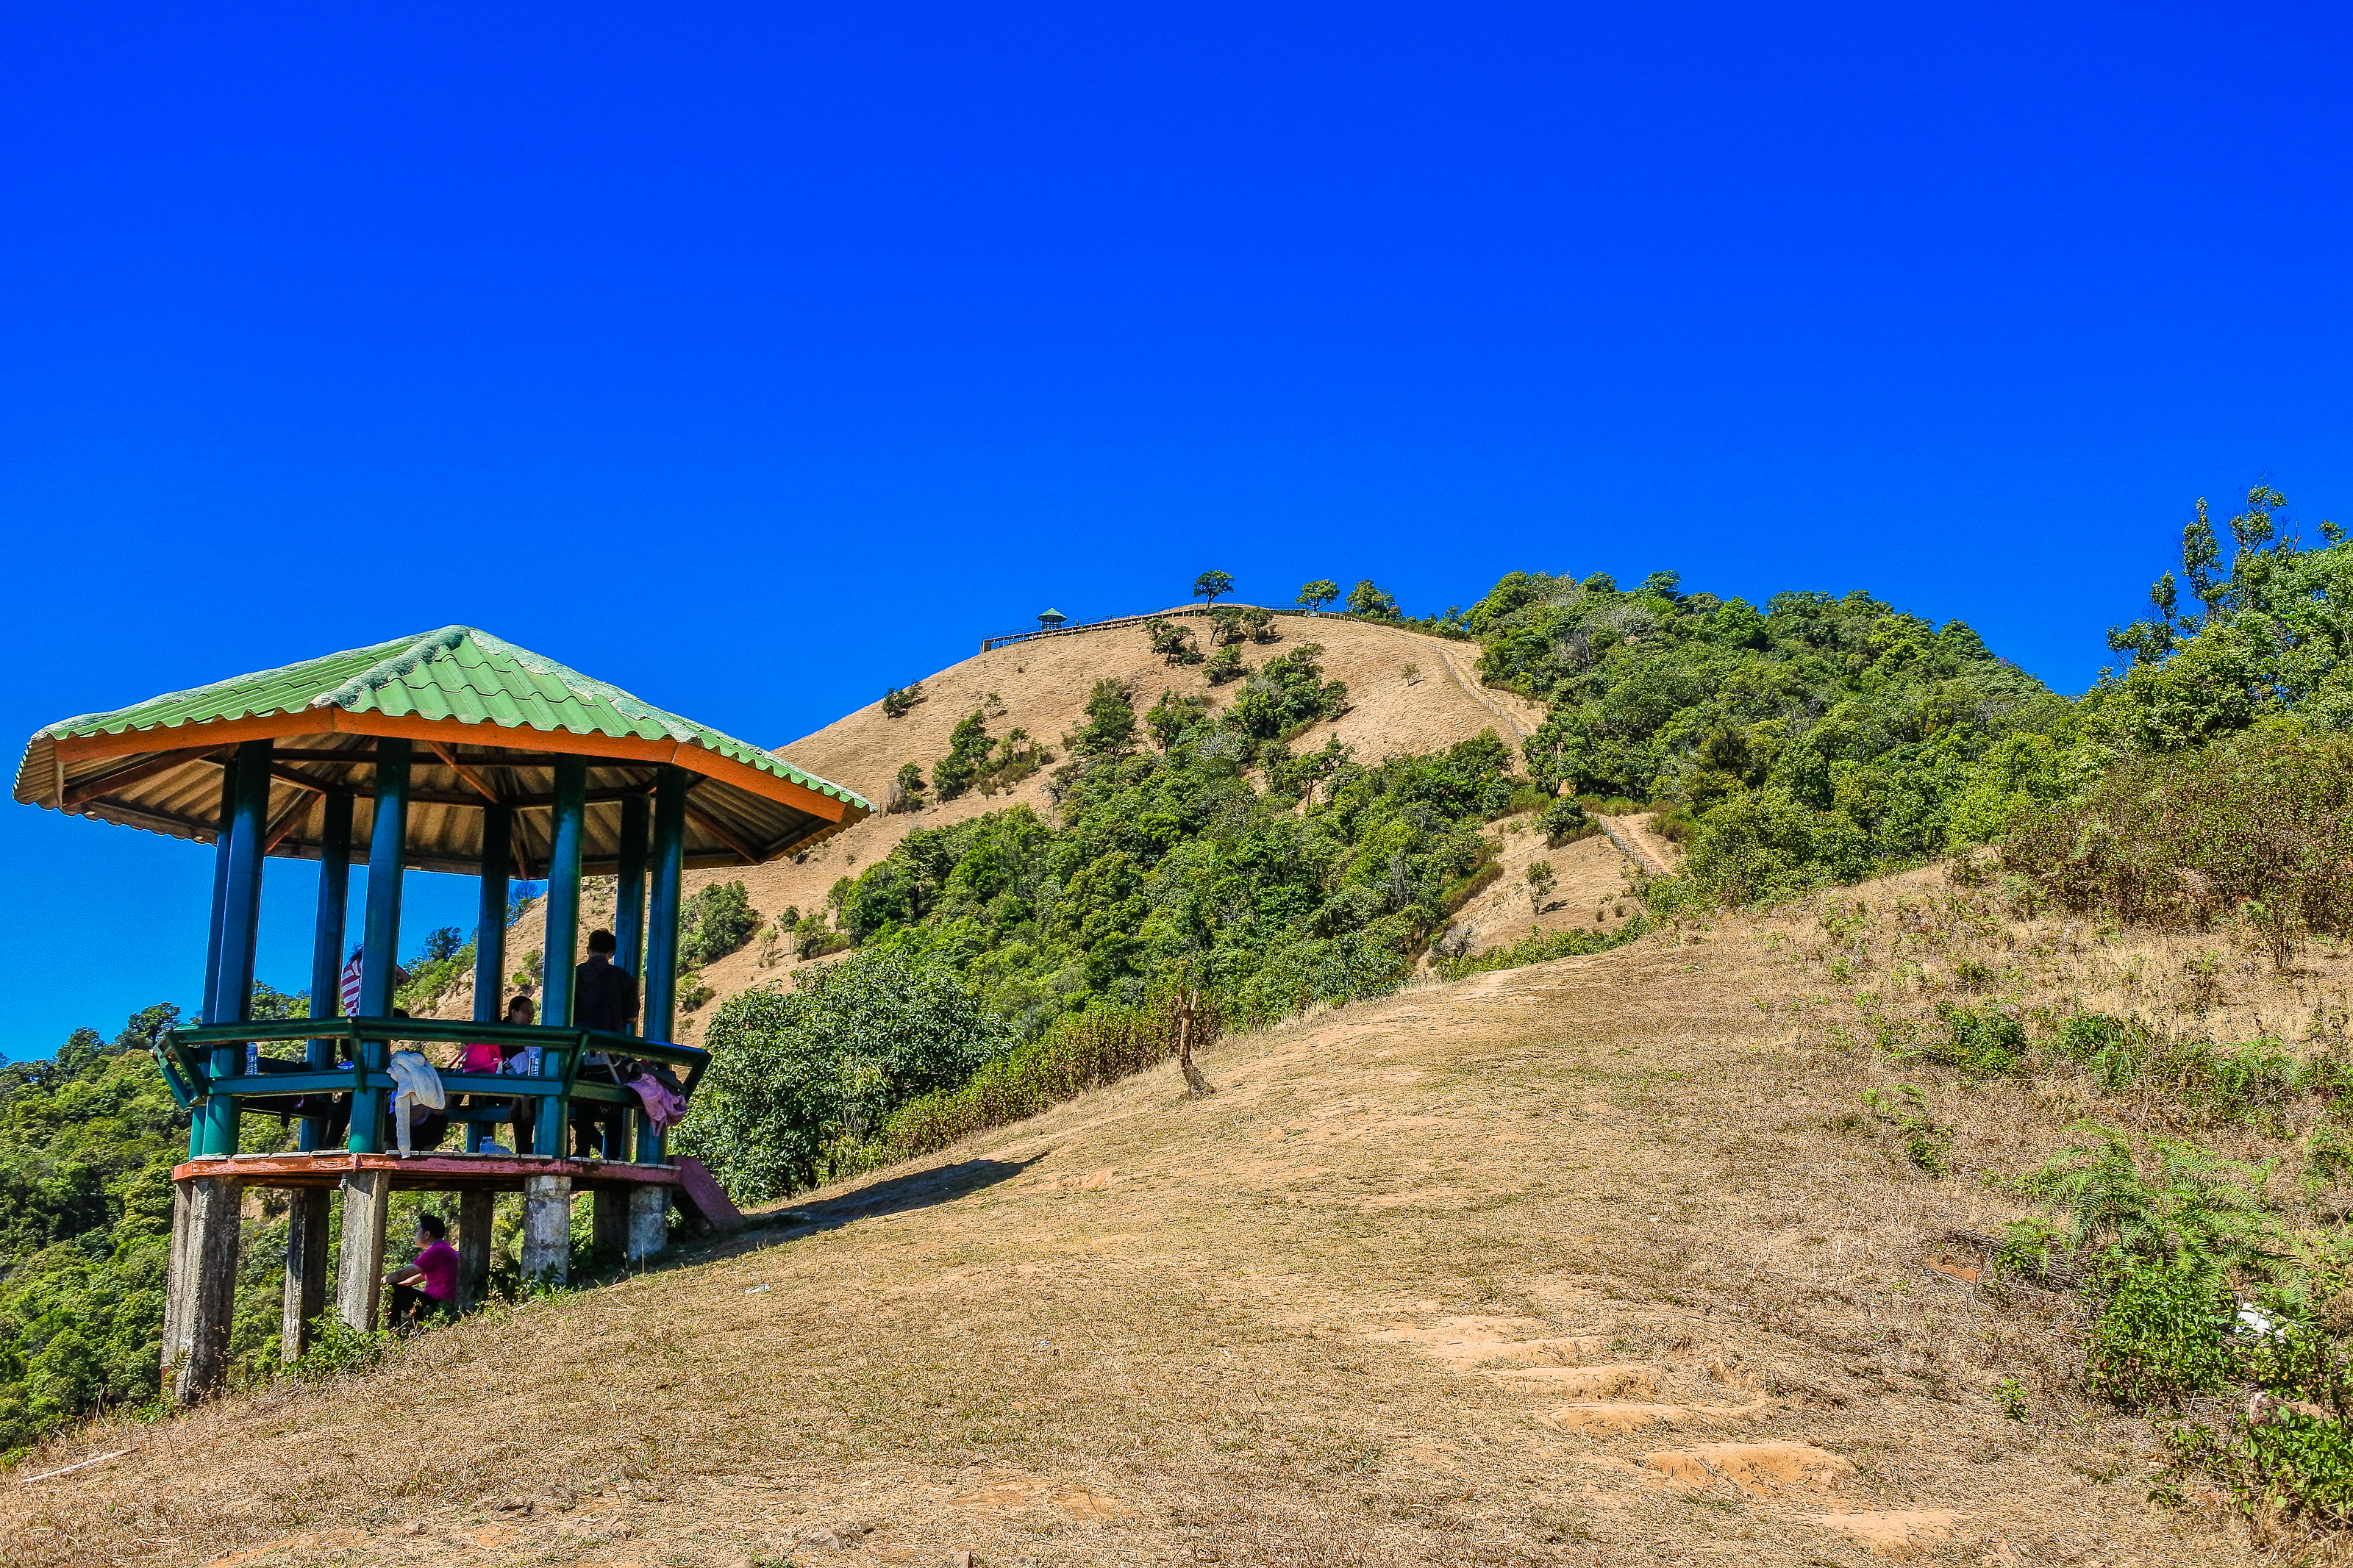
sunrise, beauty, color, dusk, sob, bright, yellow, scenic, sun, summer, scene, cloud, gold, red, beautiful, mountain, view, romantic, weather, season, sunny, mey, sky, viewpoint, wallpaper, nature, heaven, morning, mae hong son, orange, sunlight, outdoors, light, background, vacations, sunset, dawn, evening, travel, colorful, landscape, nature reserve, hill, hill station, tree, rural area, road, tourism, wildlife, national park, dirt road, soil, sand, rock, leisure, vacation, sea, house, plant community, coast, trail, land lot, bay, beach, city, terrain, forest, grassland